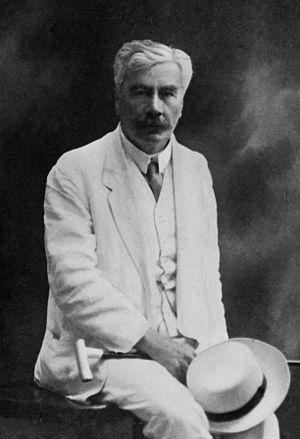
Sir Marc Armand Ruffer est un médecin bactériologiste né à Lyon le 29 août 1859 et mort le 15 avril 1917 au large de Salonique, considéré comme le fondateur de la paléopathologie.